Ergonomic hazard

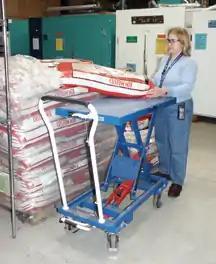
A portable platform is used to transport items, eliminating the need for lifting.

It is important to manage ergonomic risk factors and reduce employee exposure to those risk factors. Effective ergonomics practices can improve employee health, increase productivity, increase manufacturing quality, decrease cost, improve profitability, and create and grow a better, healthier team of employees.